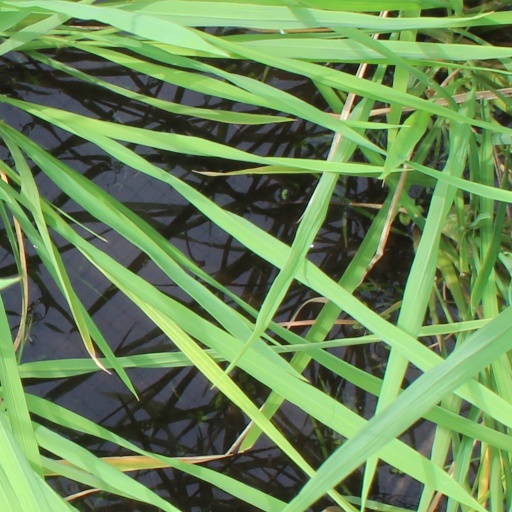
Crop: rice